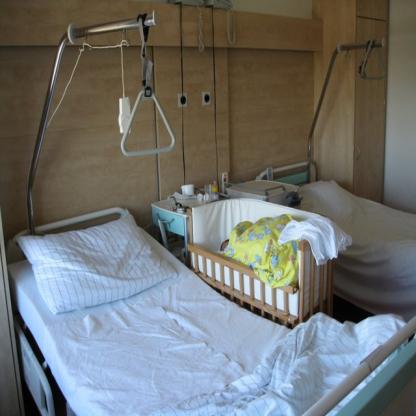
Scene: Indoor